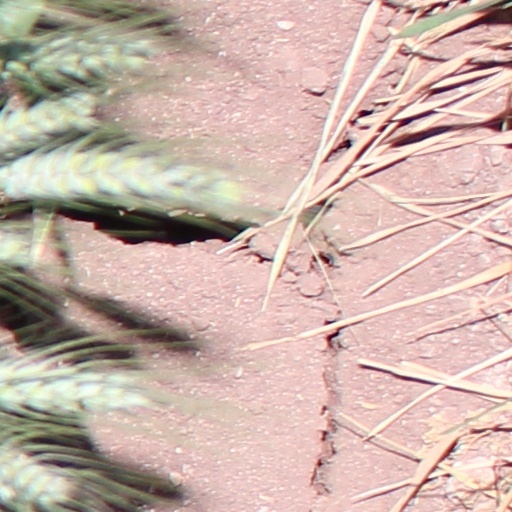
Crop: wheat